Richard Taylor (editor)

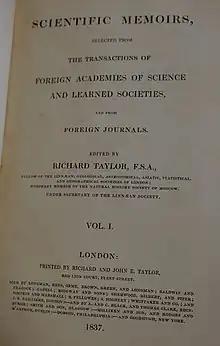
Title page to volume I of Taylor's "Scientific Memoirs" (1841)

On the expiration of his apprenticeship, he for a short time carried on a printing business in partnership with a Mr. Wilks in Chancery Lane; but on 18 May 1803 Taylor established himself in partnership with his father in Blackhorse Court, Fleet Street, subsequently removing to Shoe Lane, and finally to Red Lion Court, Fleet Street, where the firm ultimately developed into Taylor & Francis. His younger brother Arthur was his partner from 1814 to 1823, and his nephew, John Edward Taylor, joined him from 1837 to 1851, Dr. William Francis, subsequently head of the firm, becoming his partner in the following year. Taylor and his partners produced major works in natural history, as well as fine editions of the classics.